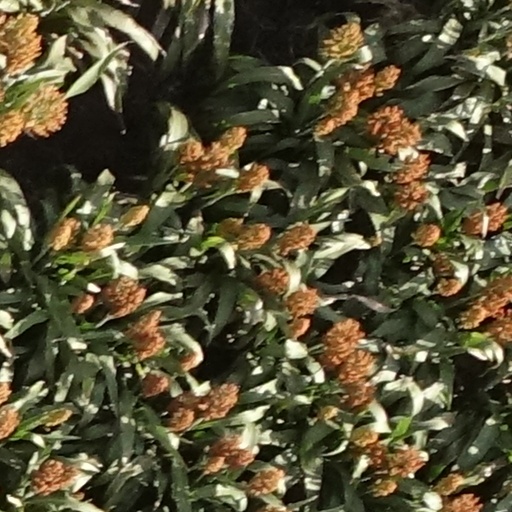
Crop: sorghum